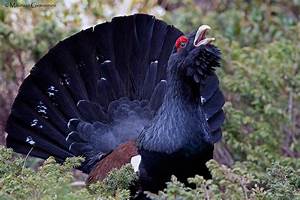
Label: chicken